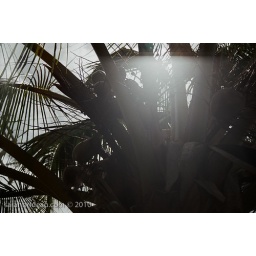
Through my bedroom window in Cancun